Nate Wolters

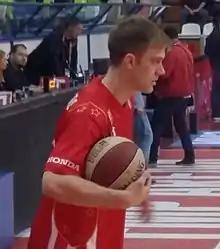
Wolters with Crvena zvezda, 2017

Nate Wolters (born May 15, 1991) is an American former professional basketball player. He played college basketball for South Dakota State University and was an All-American for the Jackrabbits in 2013. He was selected by the Washington Wizards with the 38th overall pick in the 2013 NBA draft.